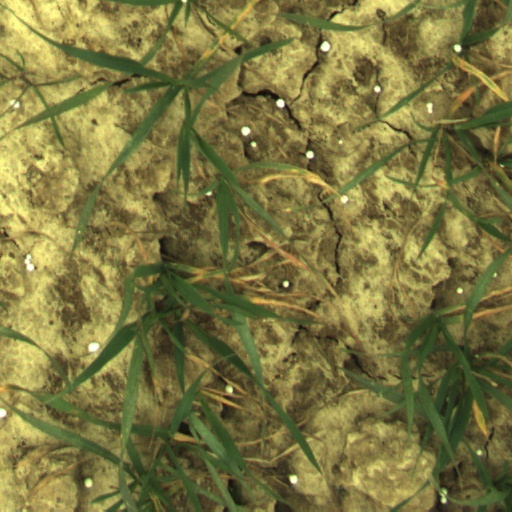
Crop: wheat